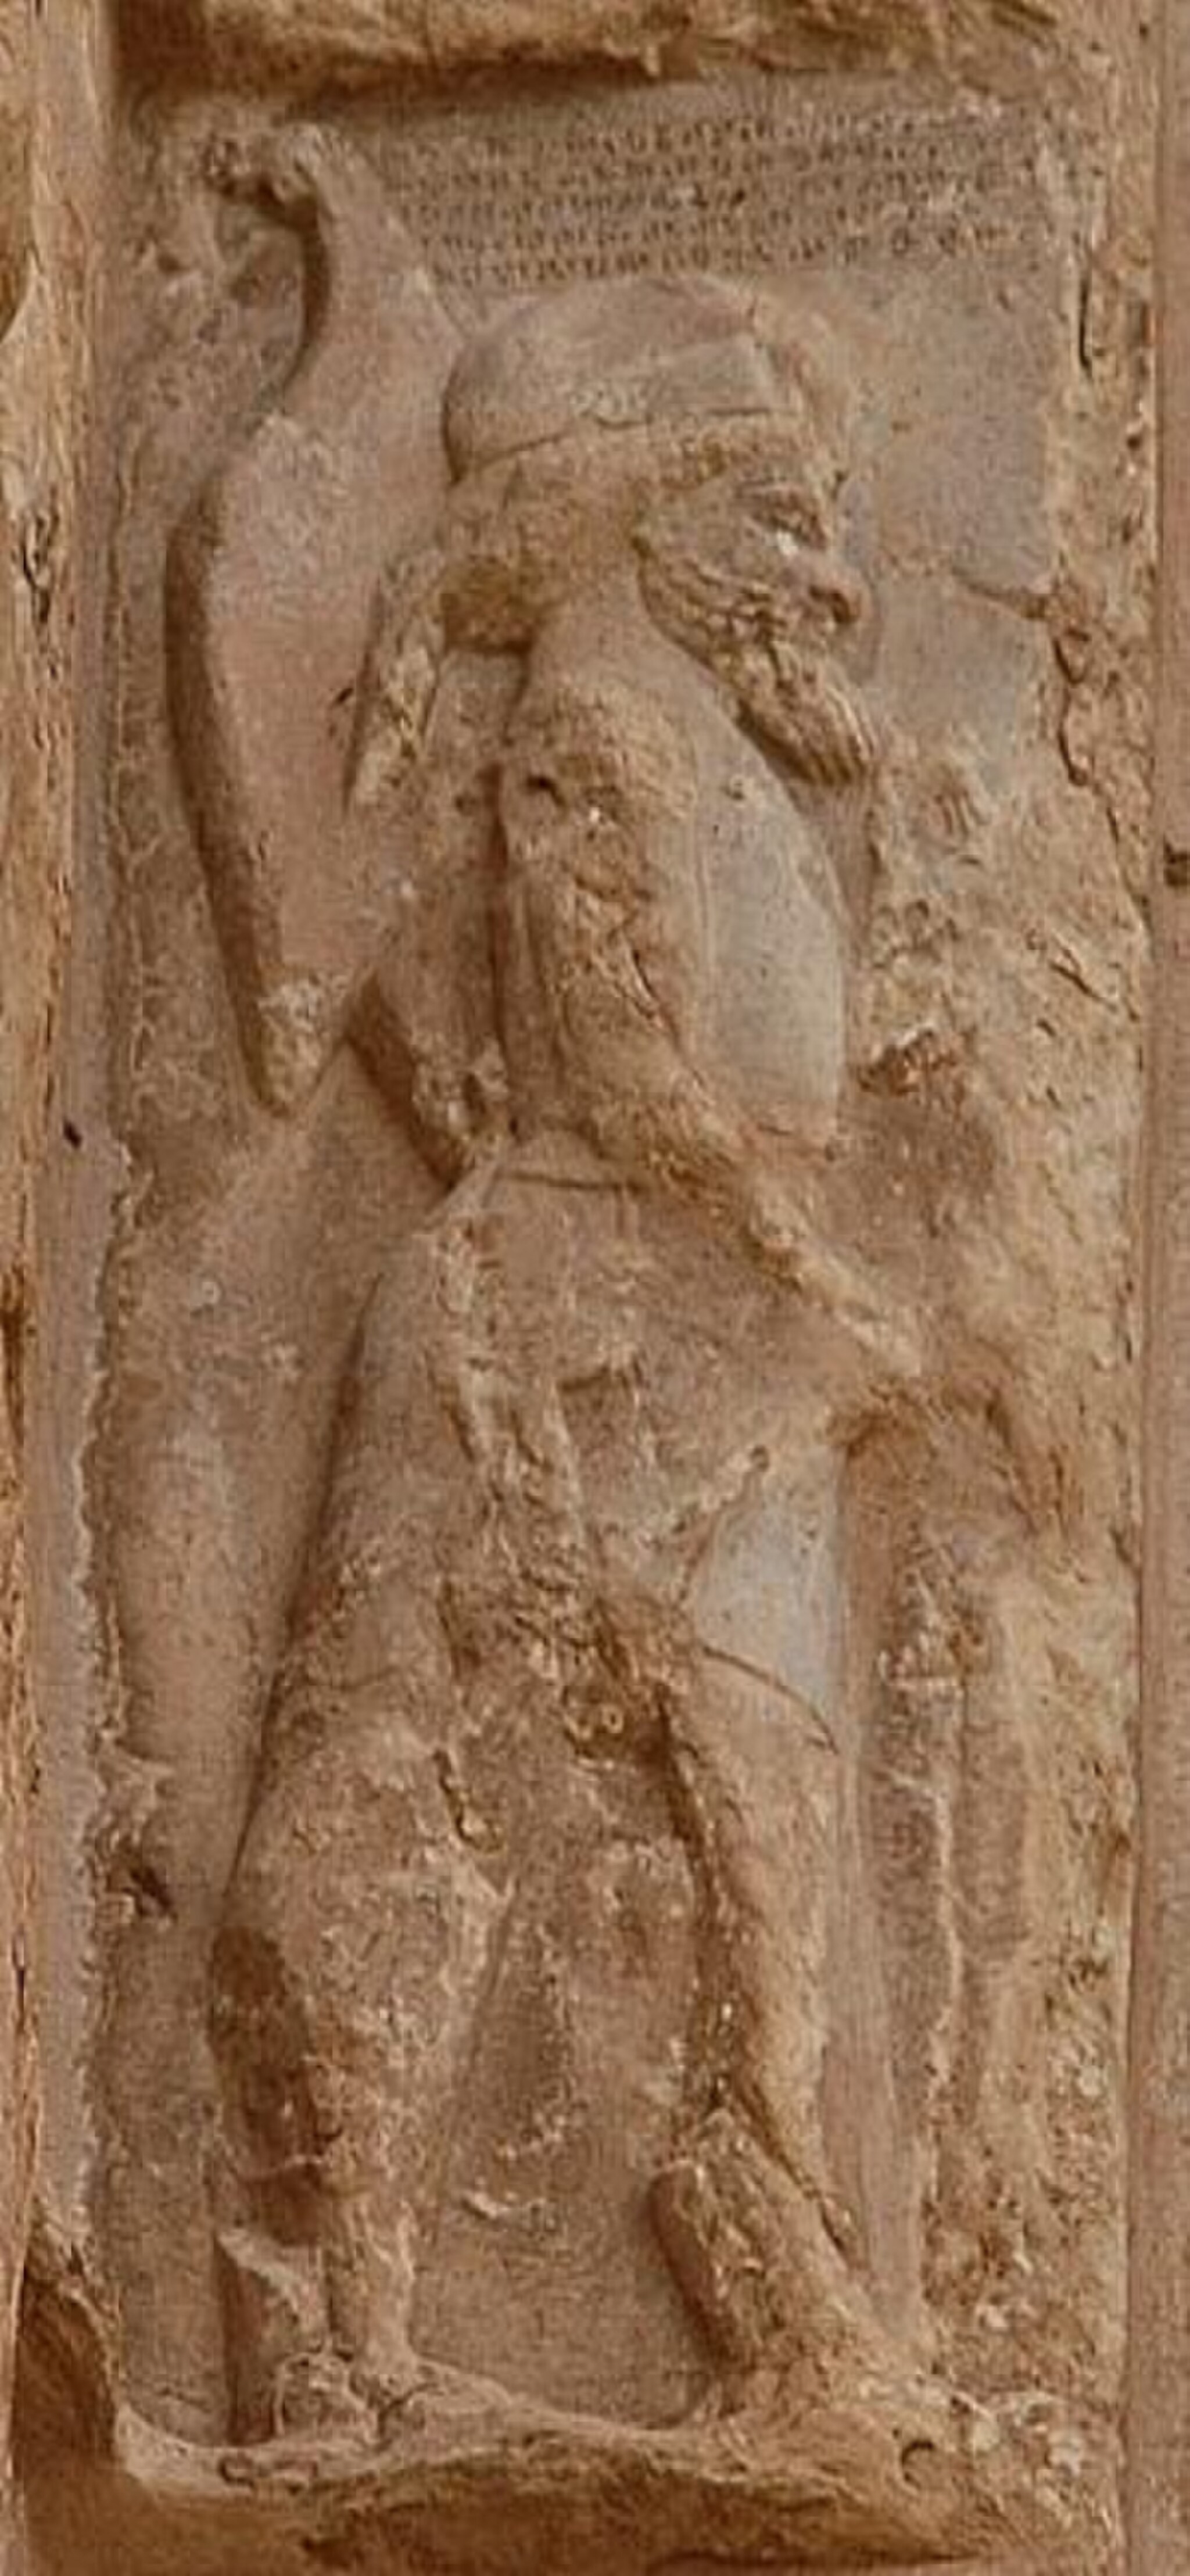
Title: Aspathines
Description: Aspathines
Date: 2018-12-05
Categories: CC-Zero, Aspathines, Tomb of Darius I